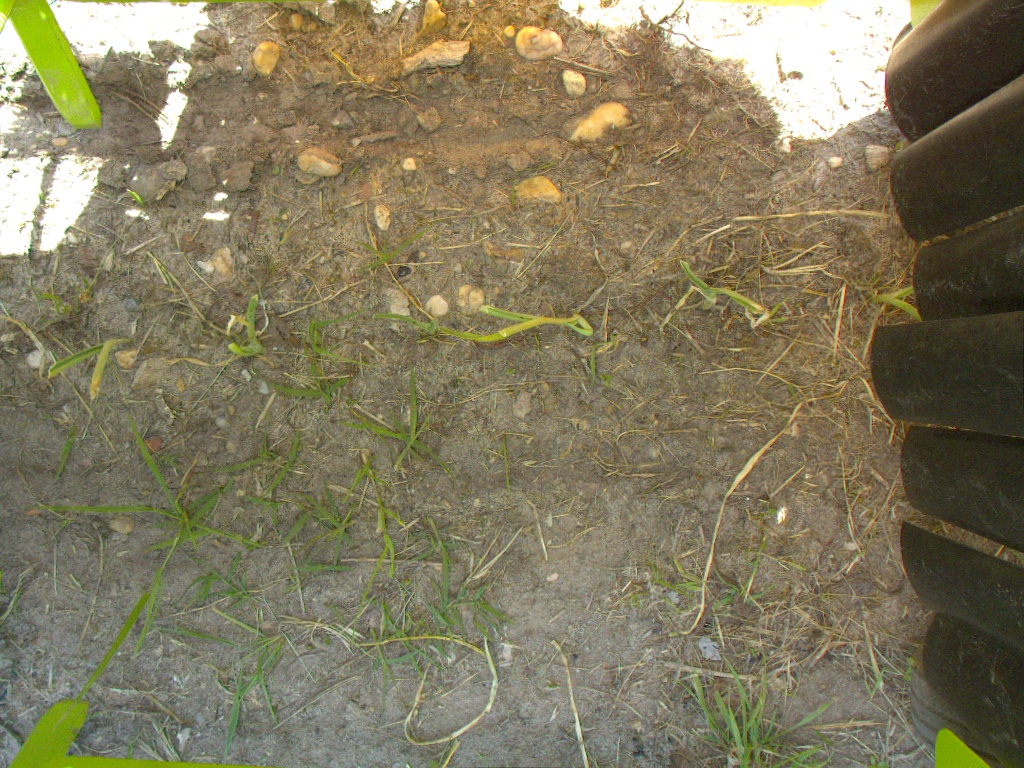
Crop: leek
Objects: stem_leek, stem_leek, stem_leek, stem_leek, stem_leek, stem_leek, leek, leek, leek, leek, leek, leek